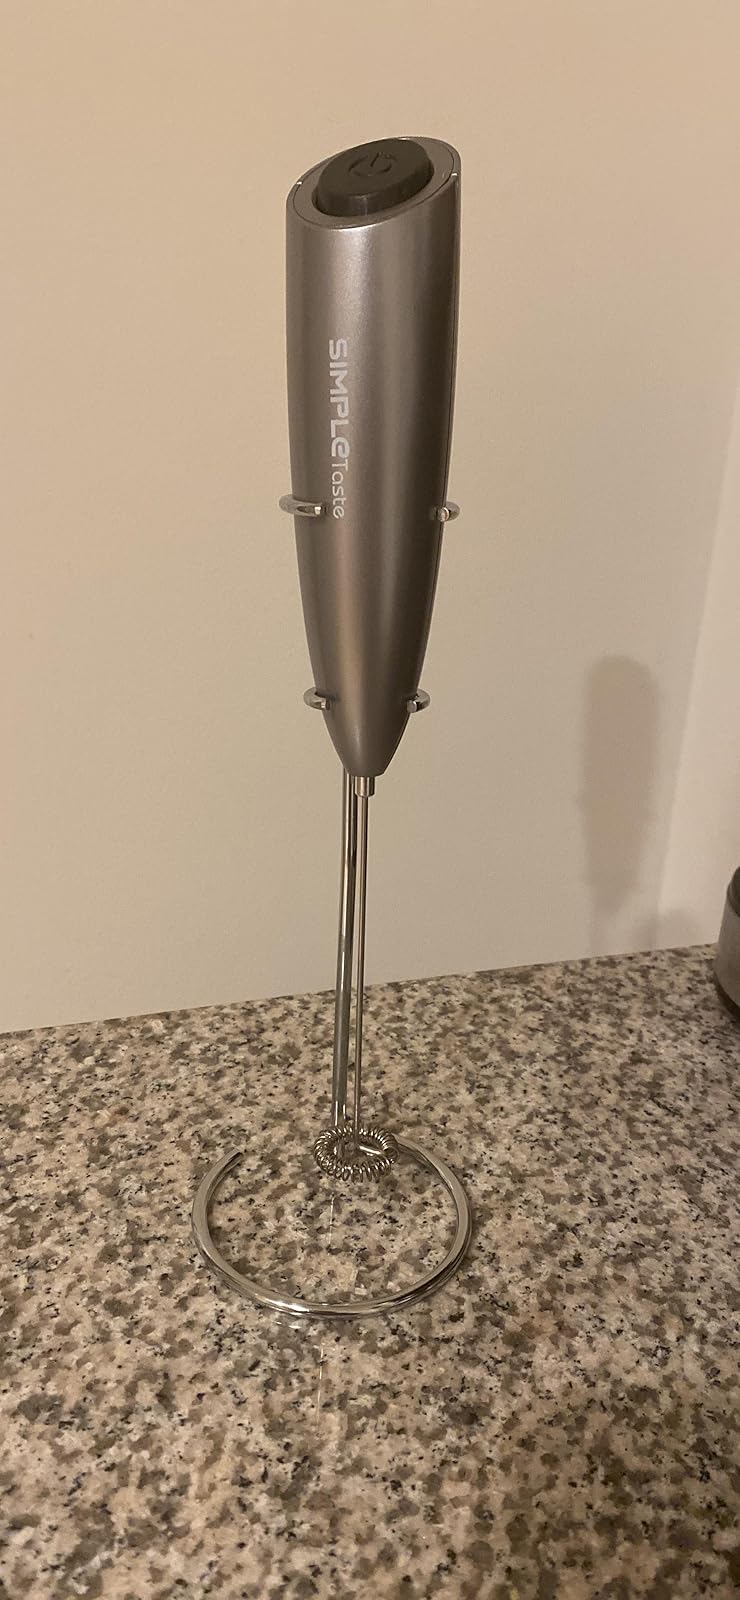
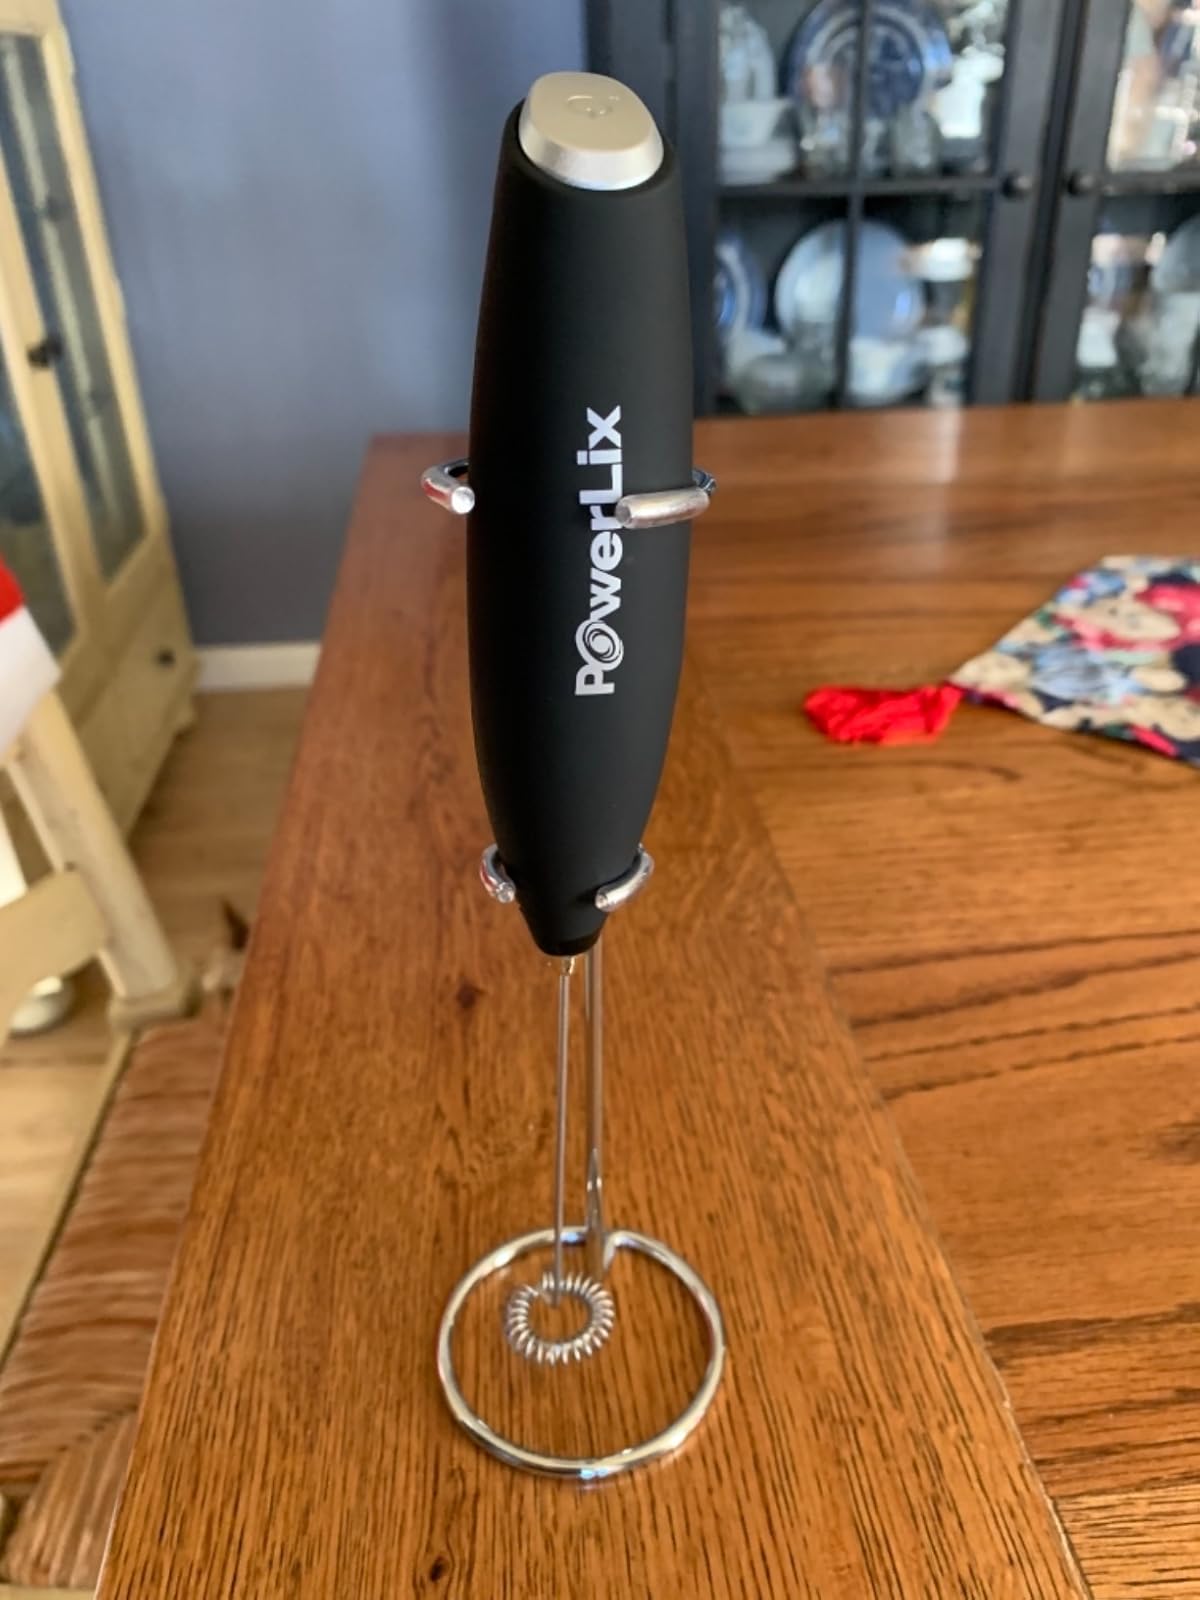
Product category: items_mixer
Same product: no